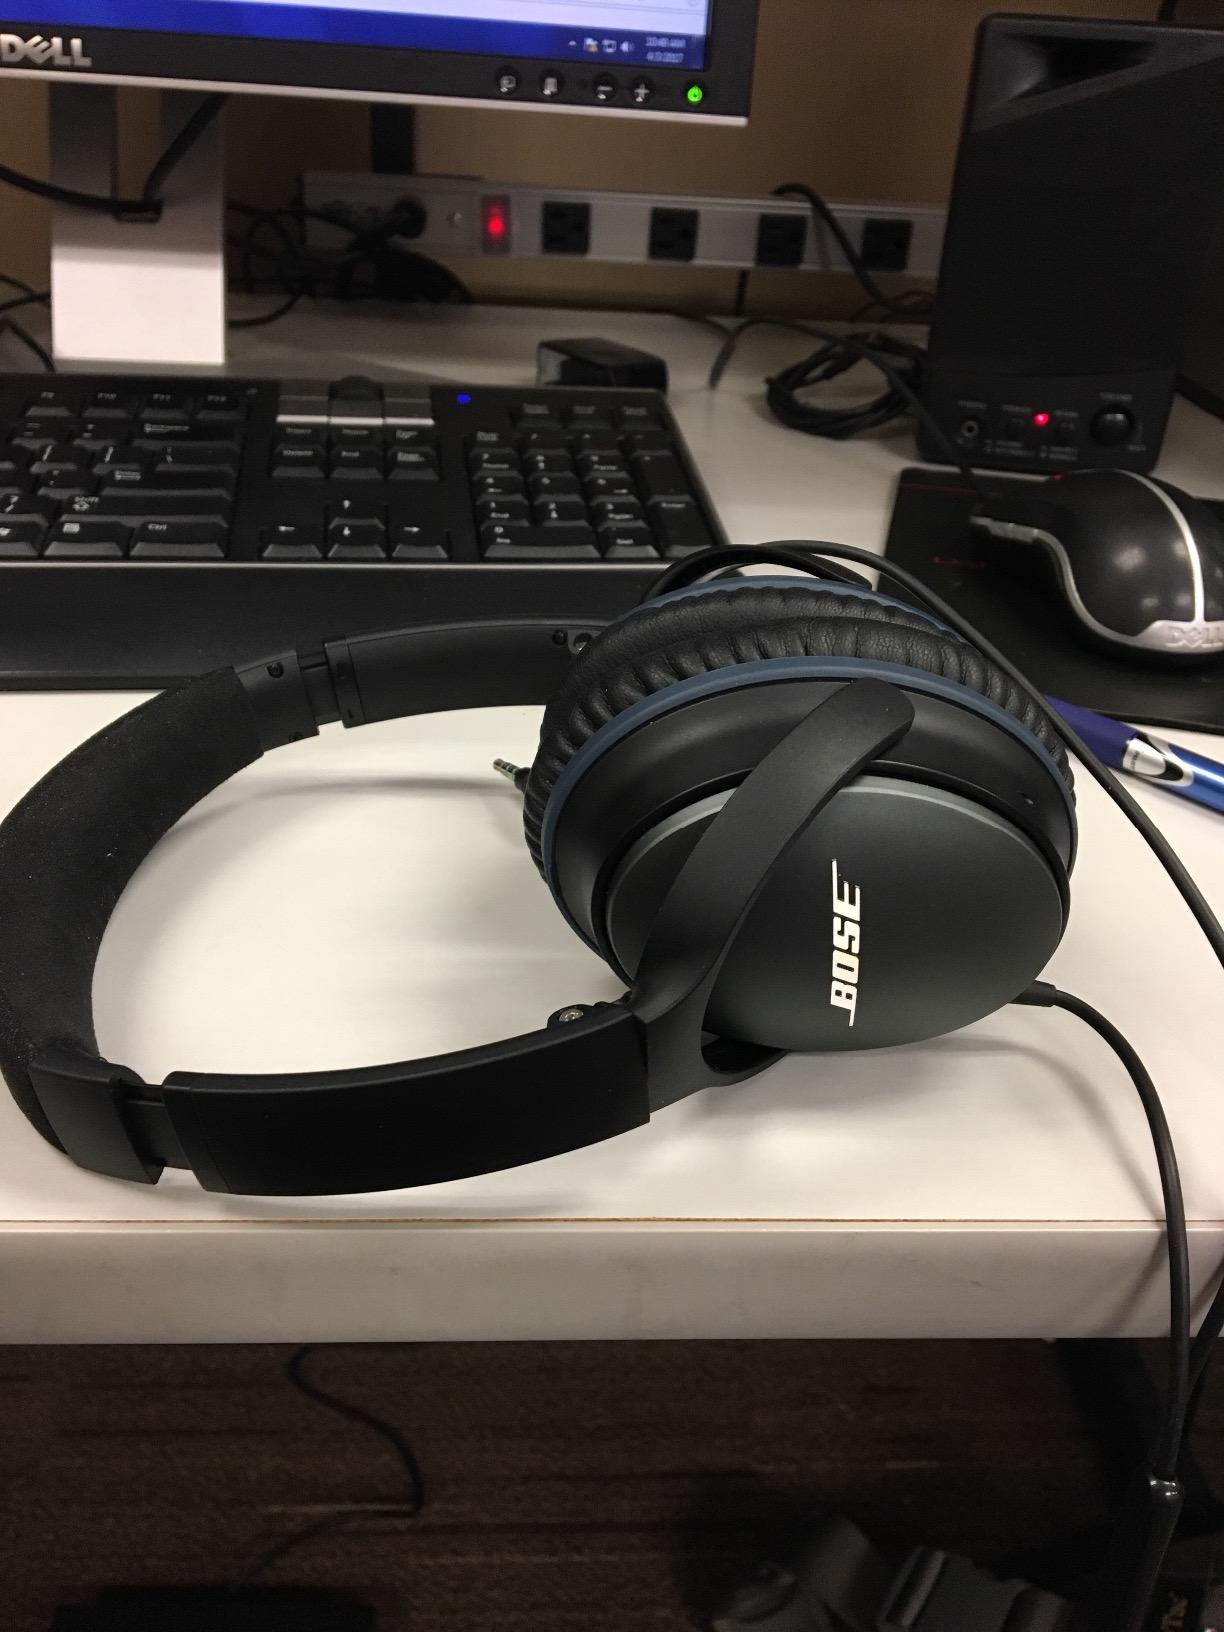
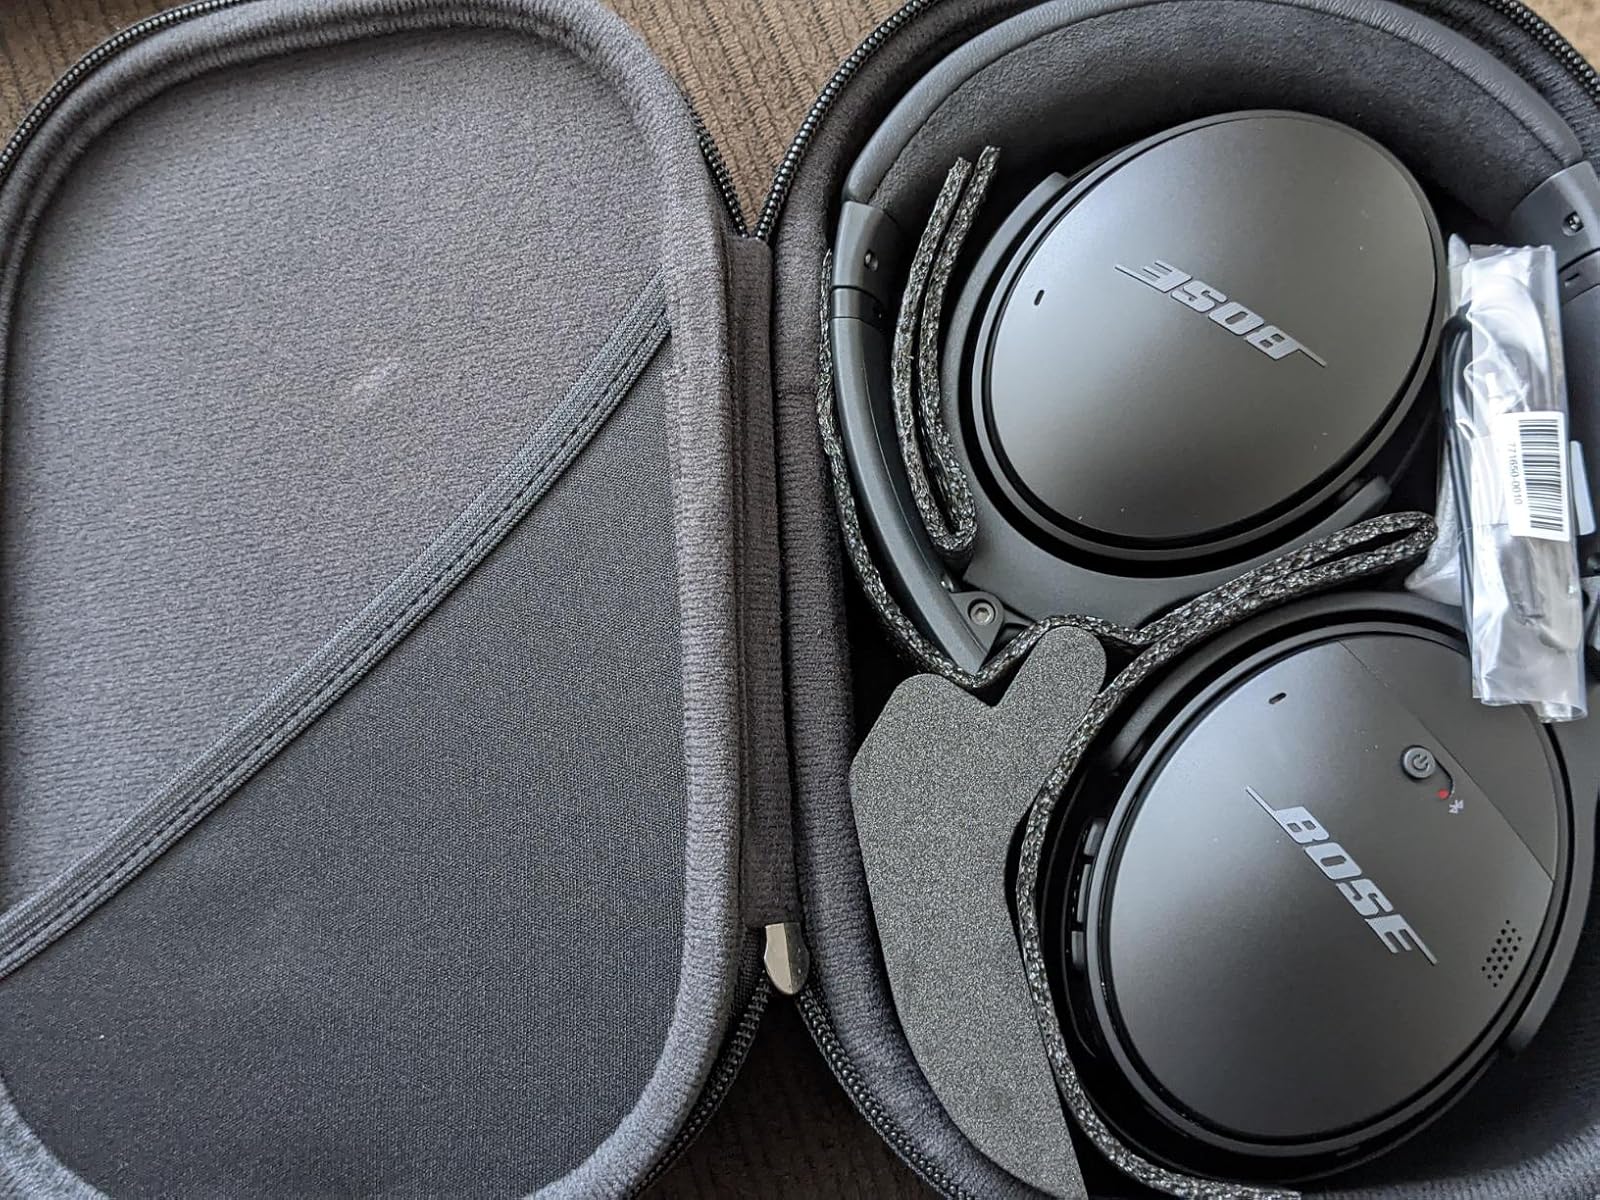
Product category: headphones
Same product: no